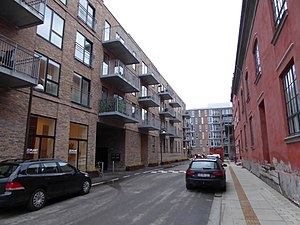
Bilbaogade
Bilbaogade set fra Århusgade i januar 2018 med Central Park til venstre.
Bilbaogade er en gade i Århusgadekvarteret i Nordhavnen i København, der ligger mellem Trelleborggade og Århusgade i forlængelse af Sassnitzgade. Gaden er opkaldt efter den spanske havneby Bilbao.